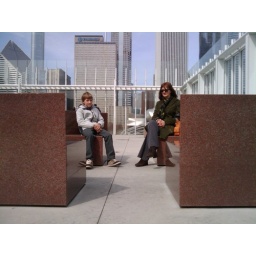
Rock chairs in roof top plaza